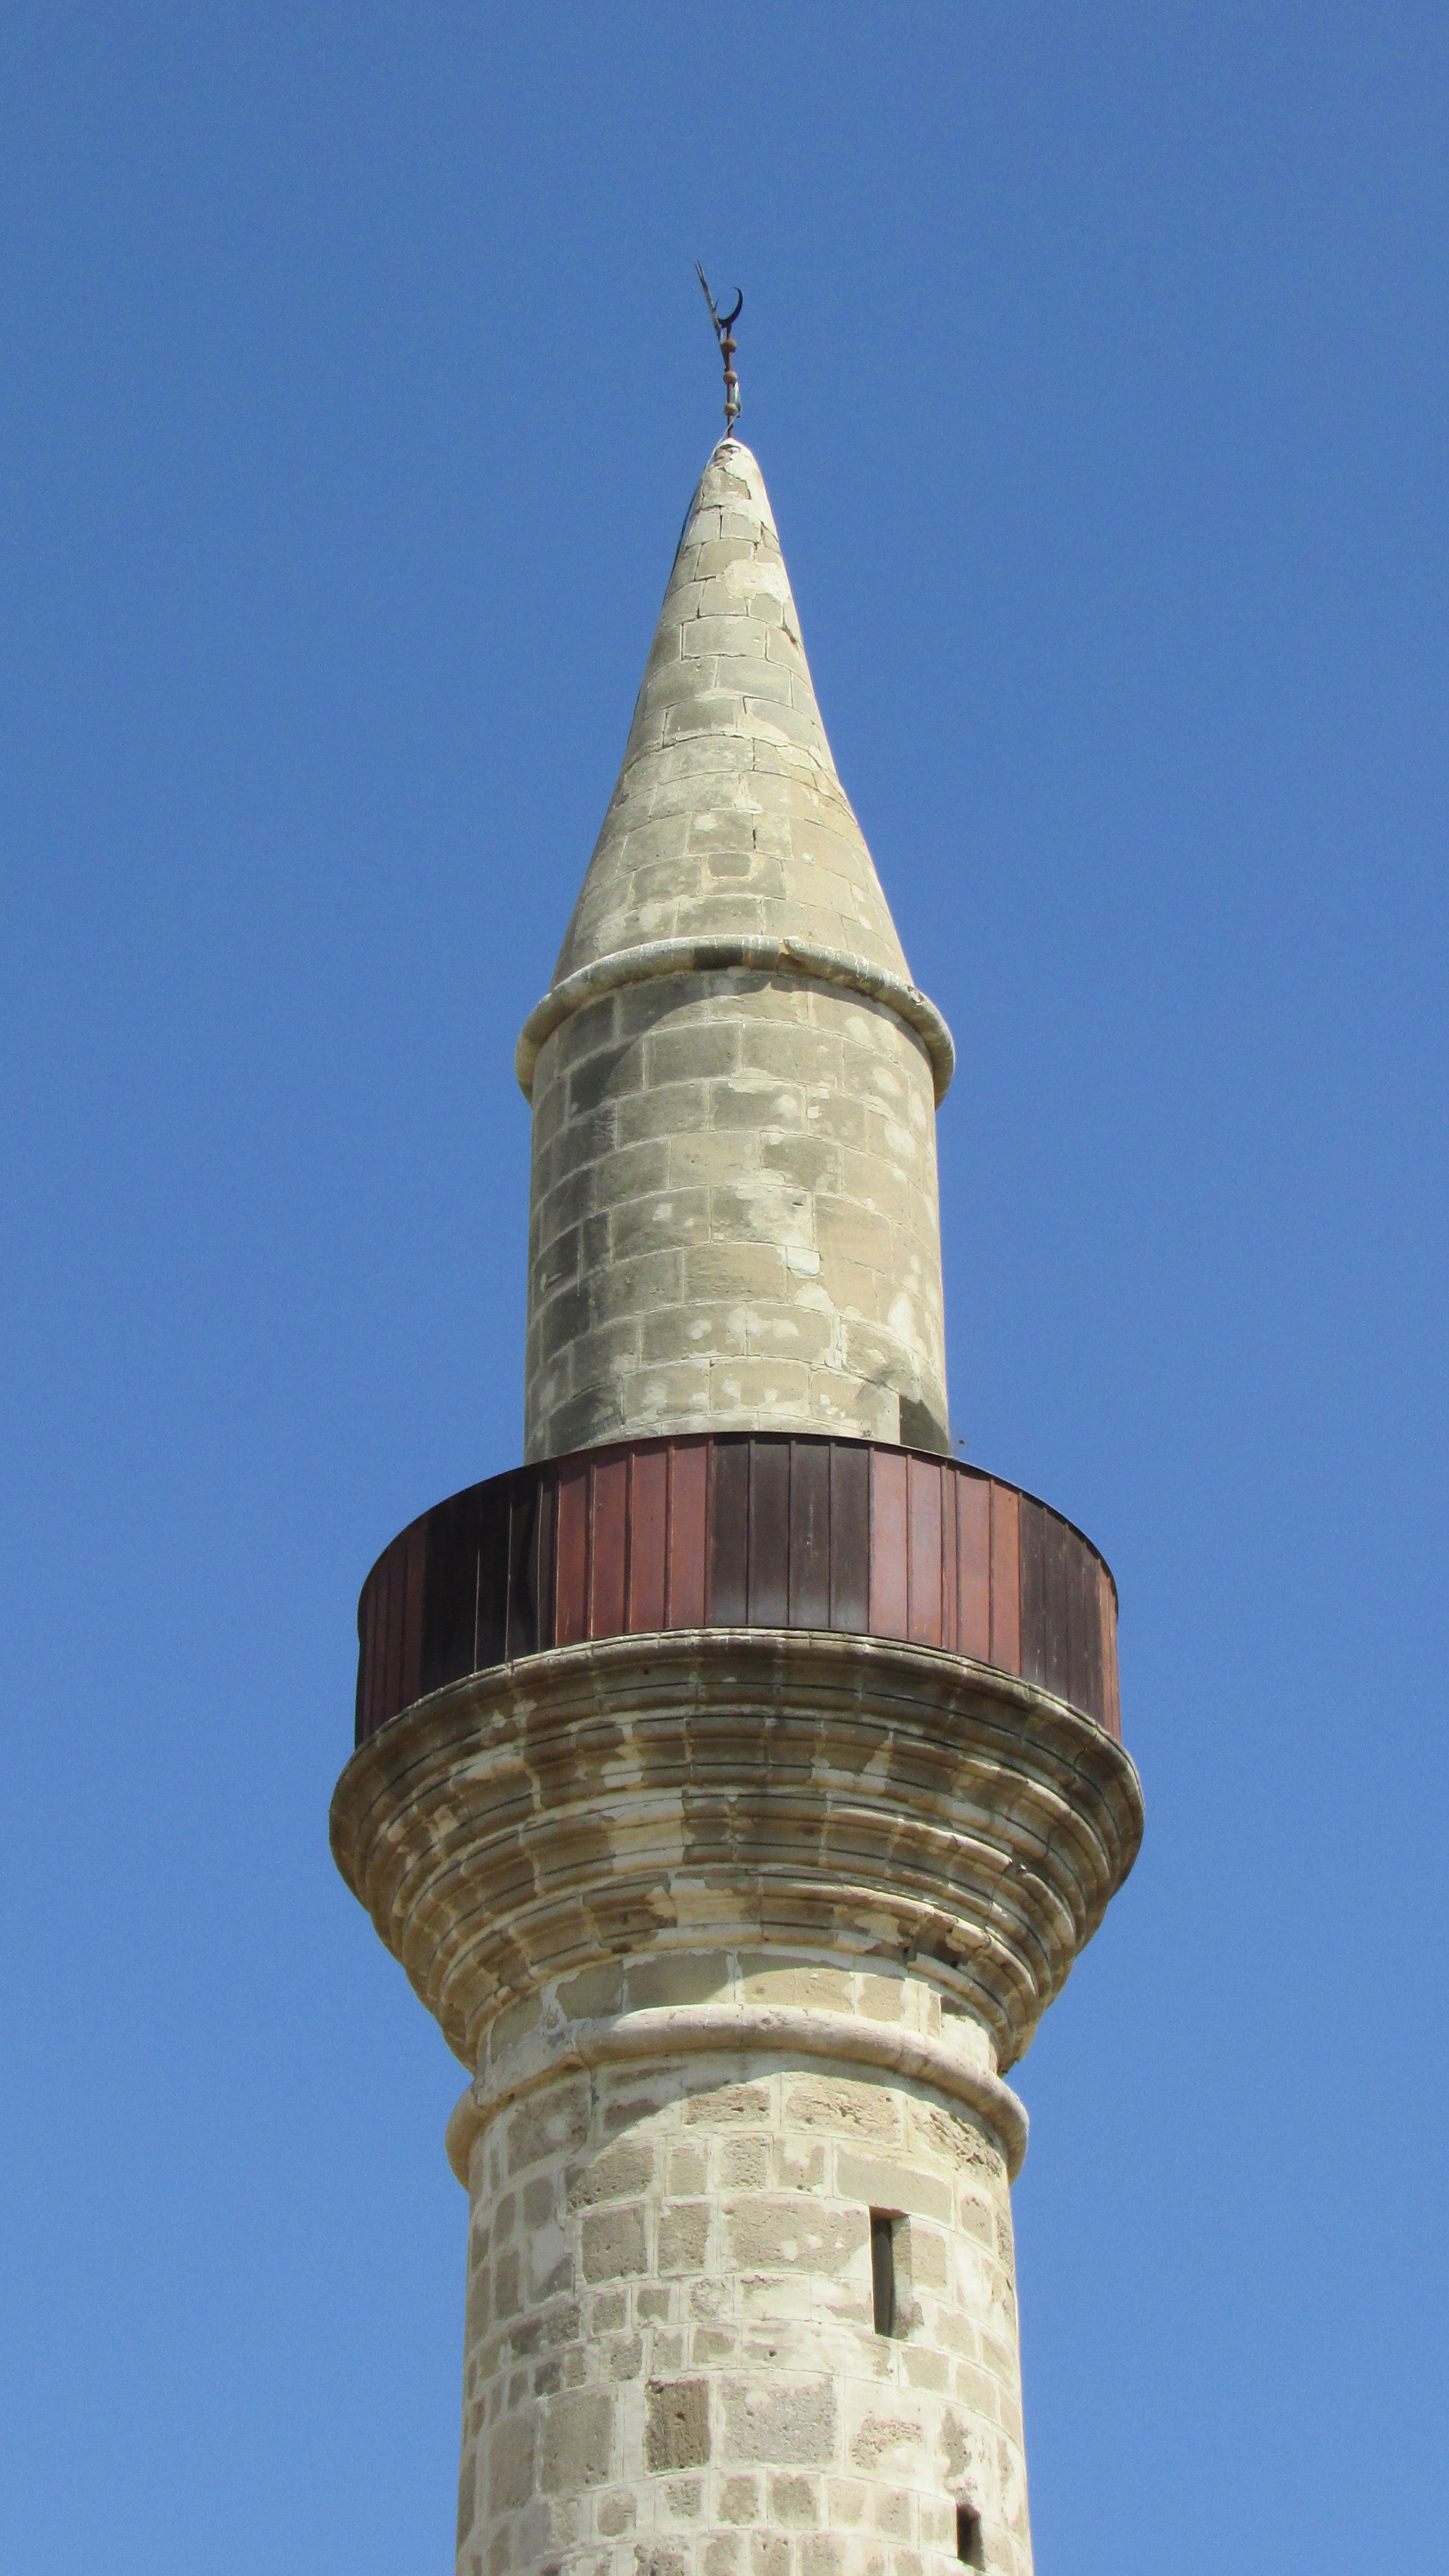
architecture, tower, religion, landmark, bell tower, spire, steeple, mosque, islam, cyprus, minaret, ottoman, larnaca, control tower